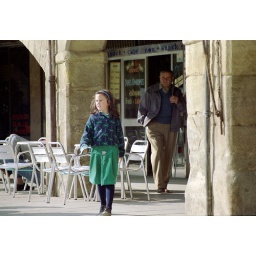
Girl in green and blue